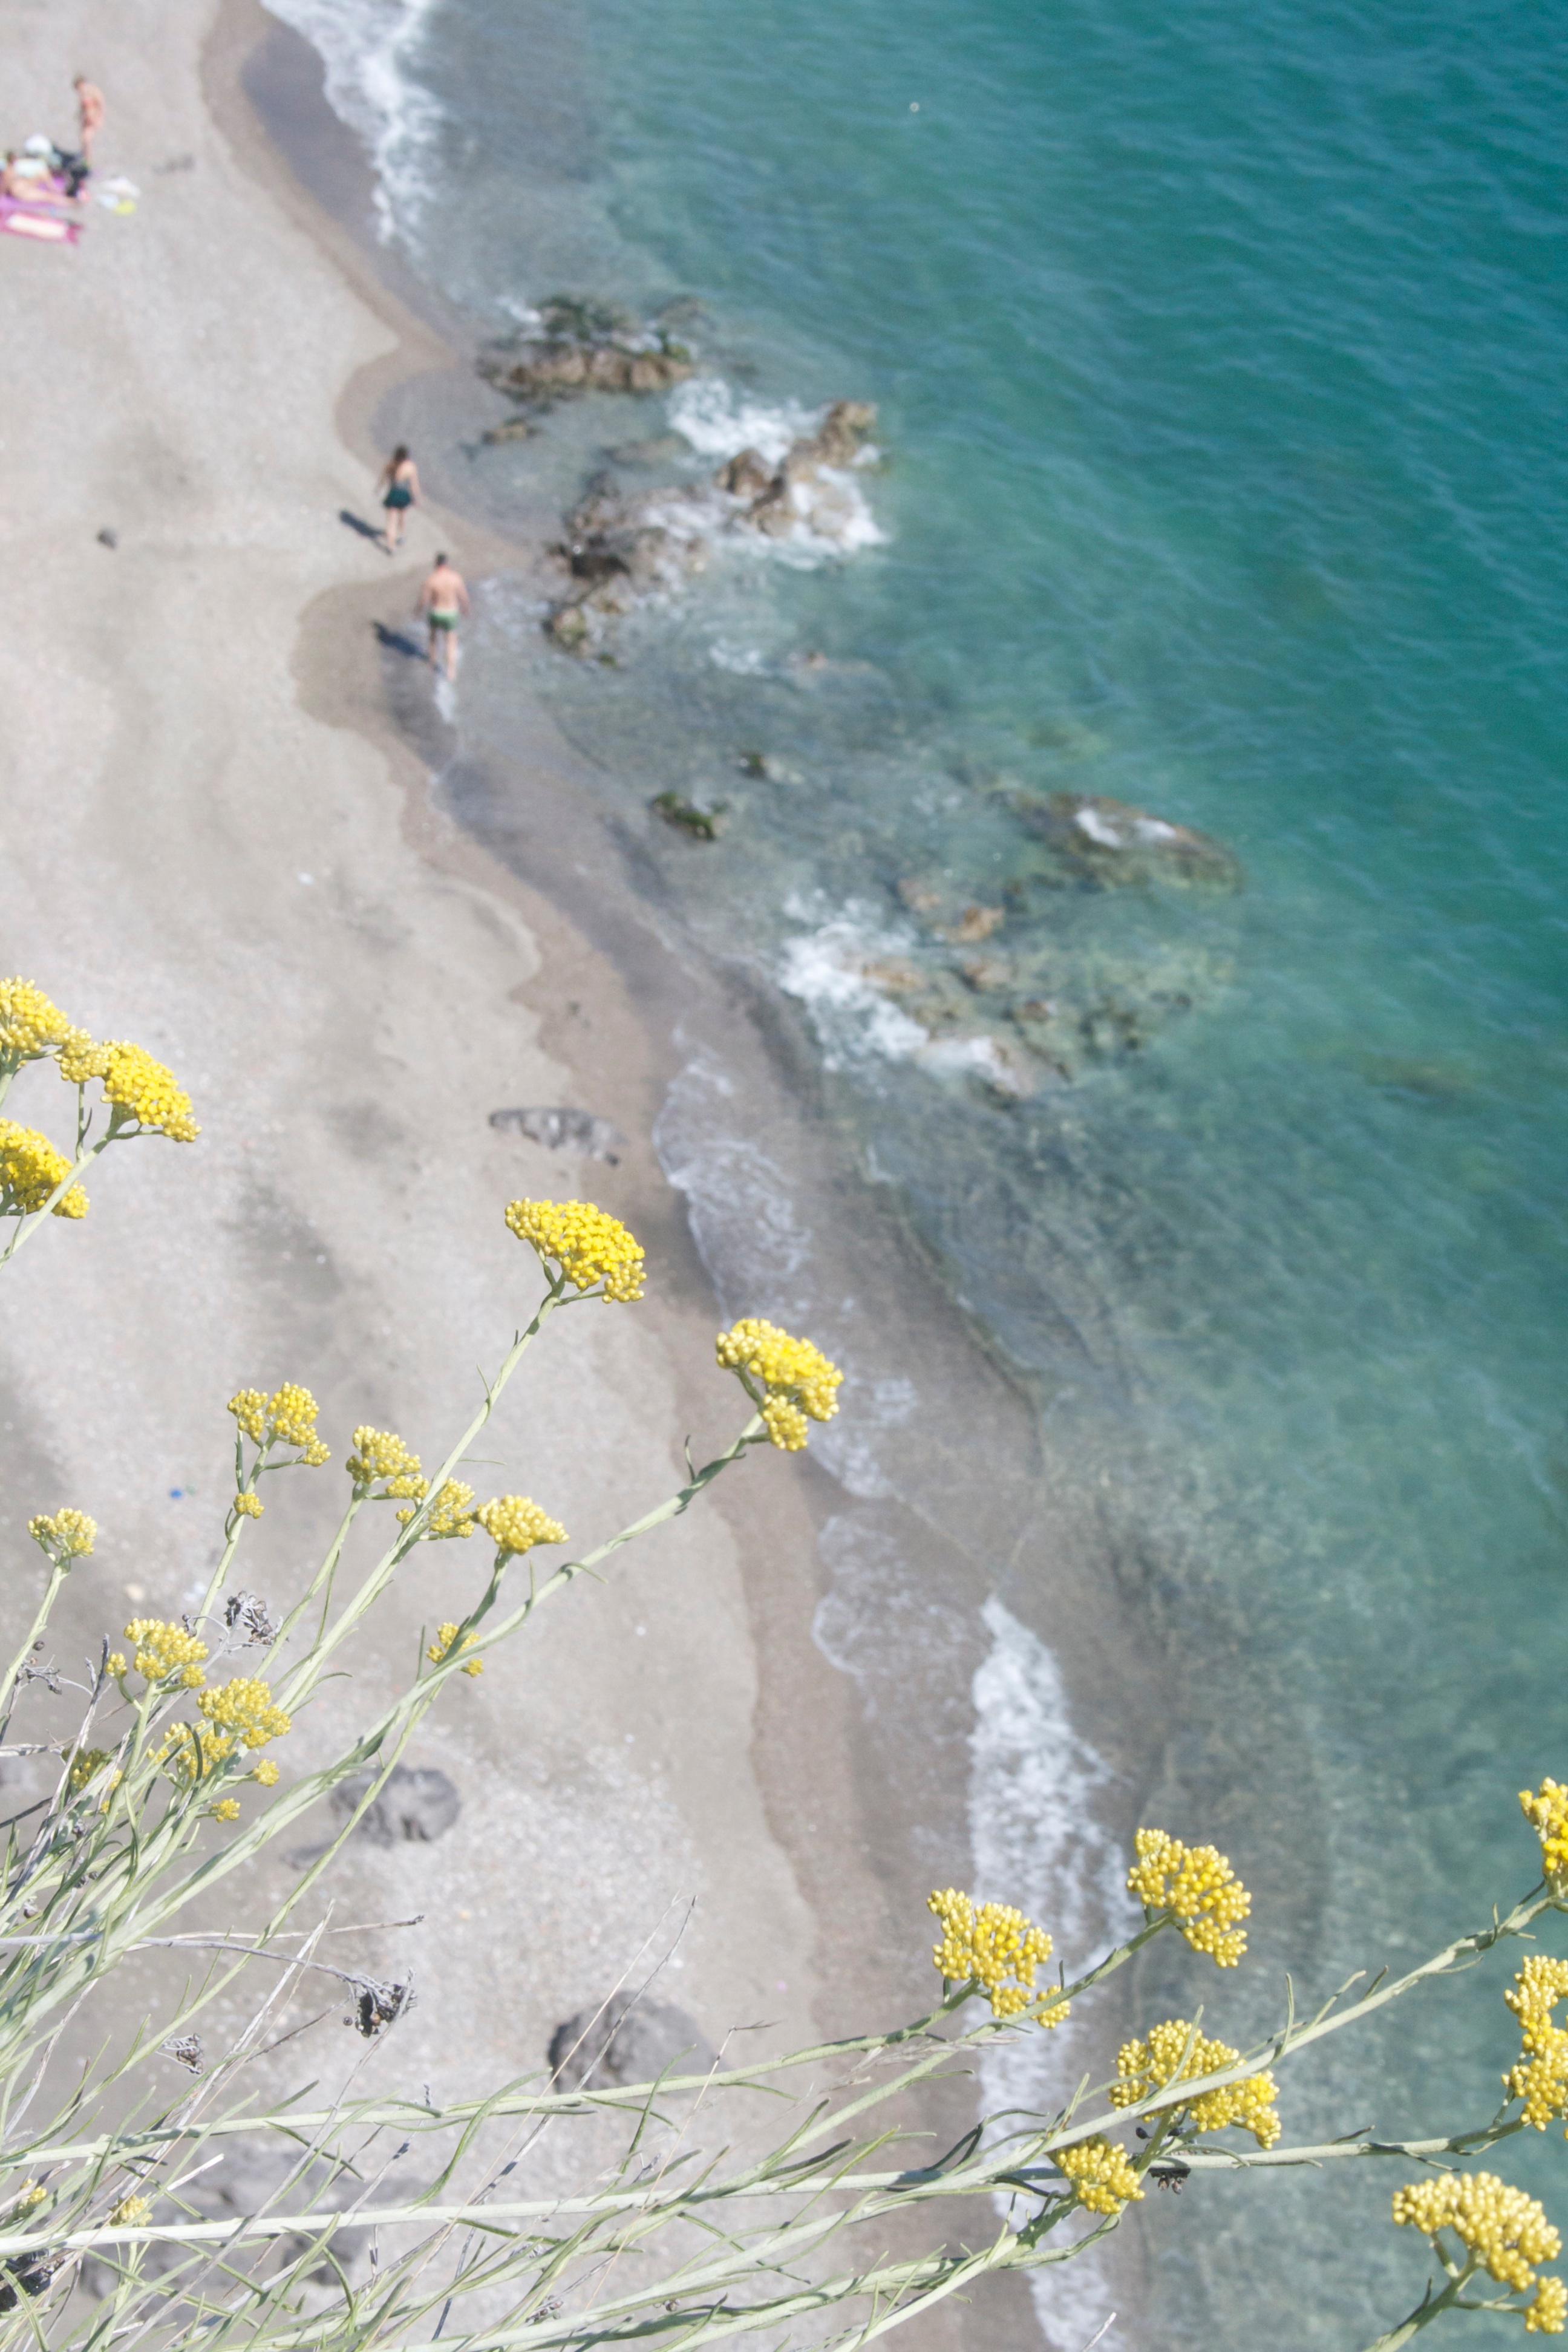
sea, coast, cliff, terrain